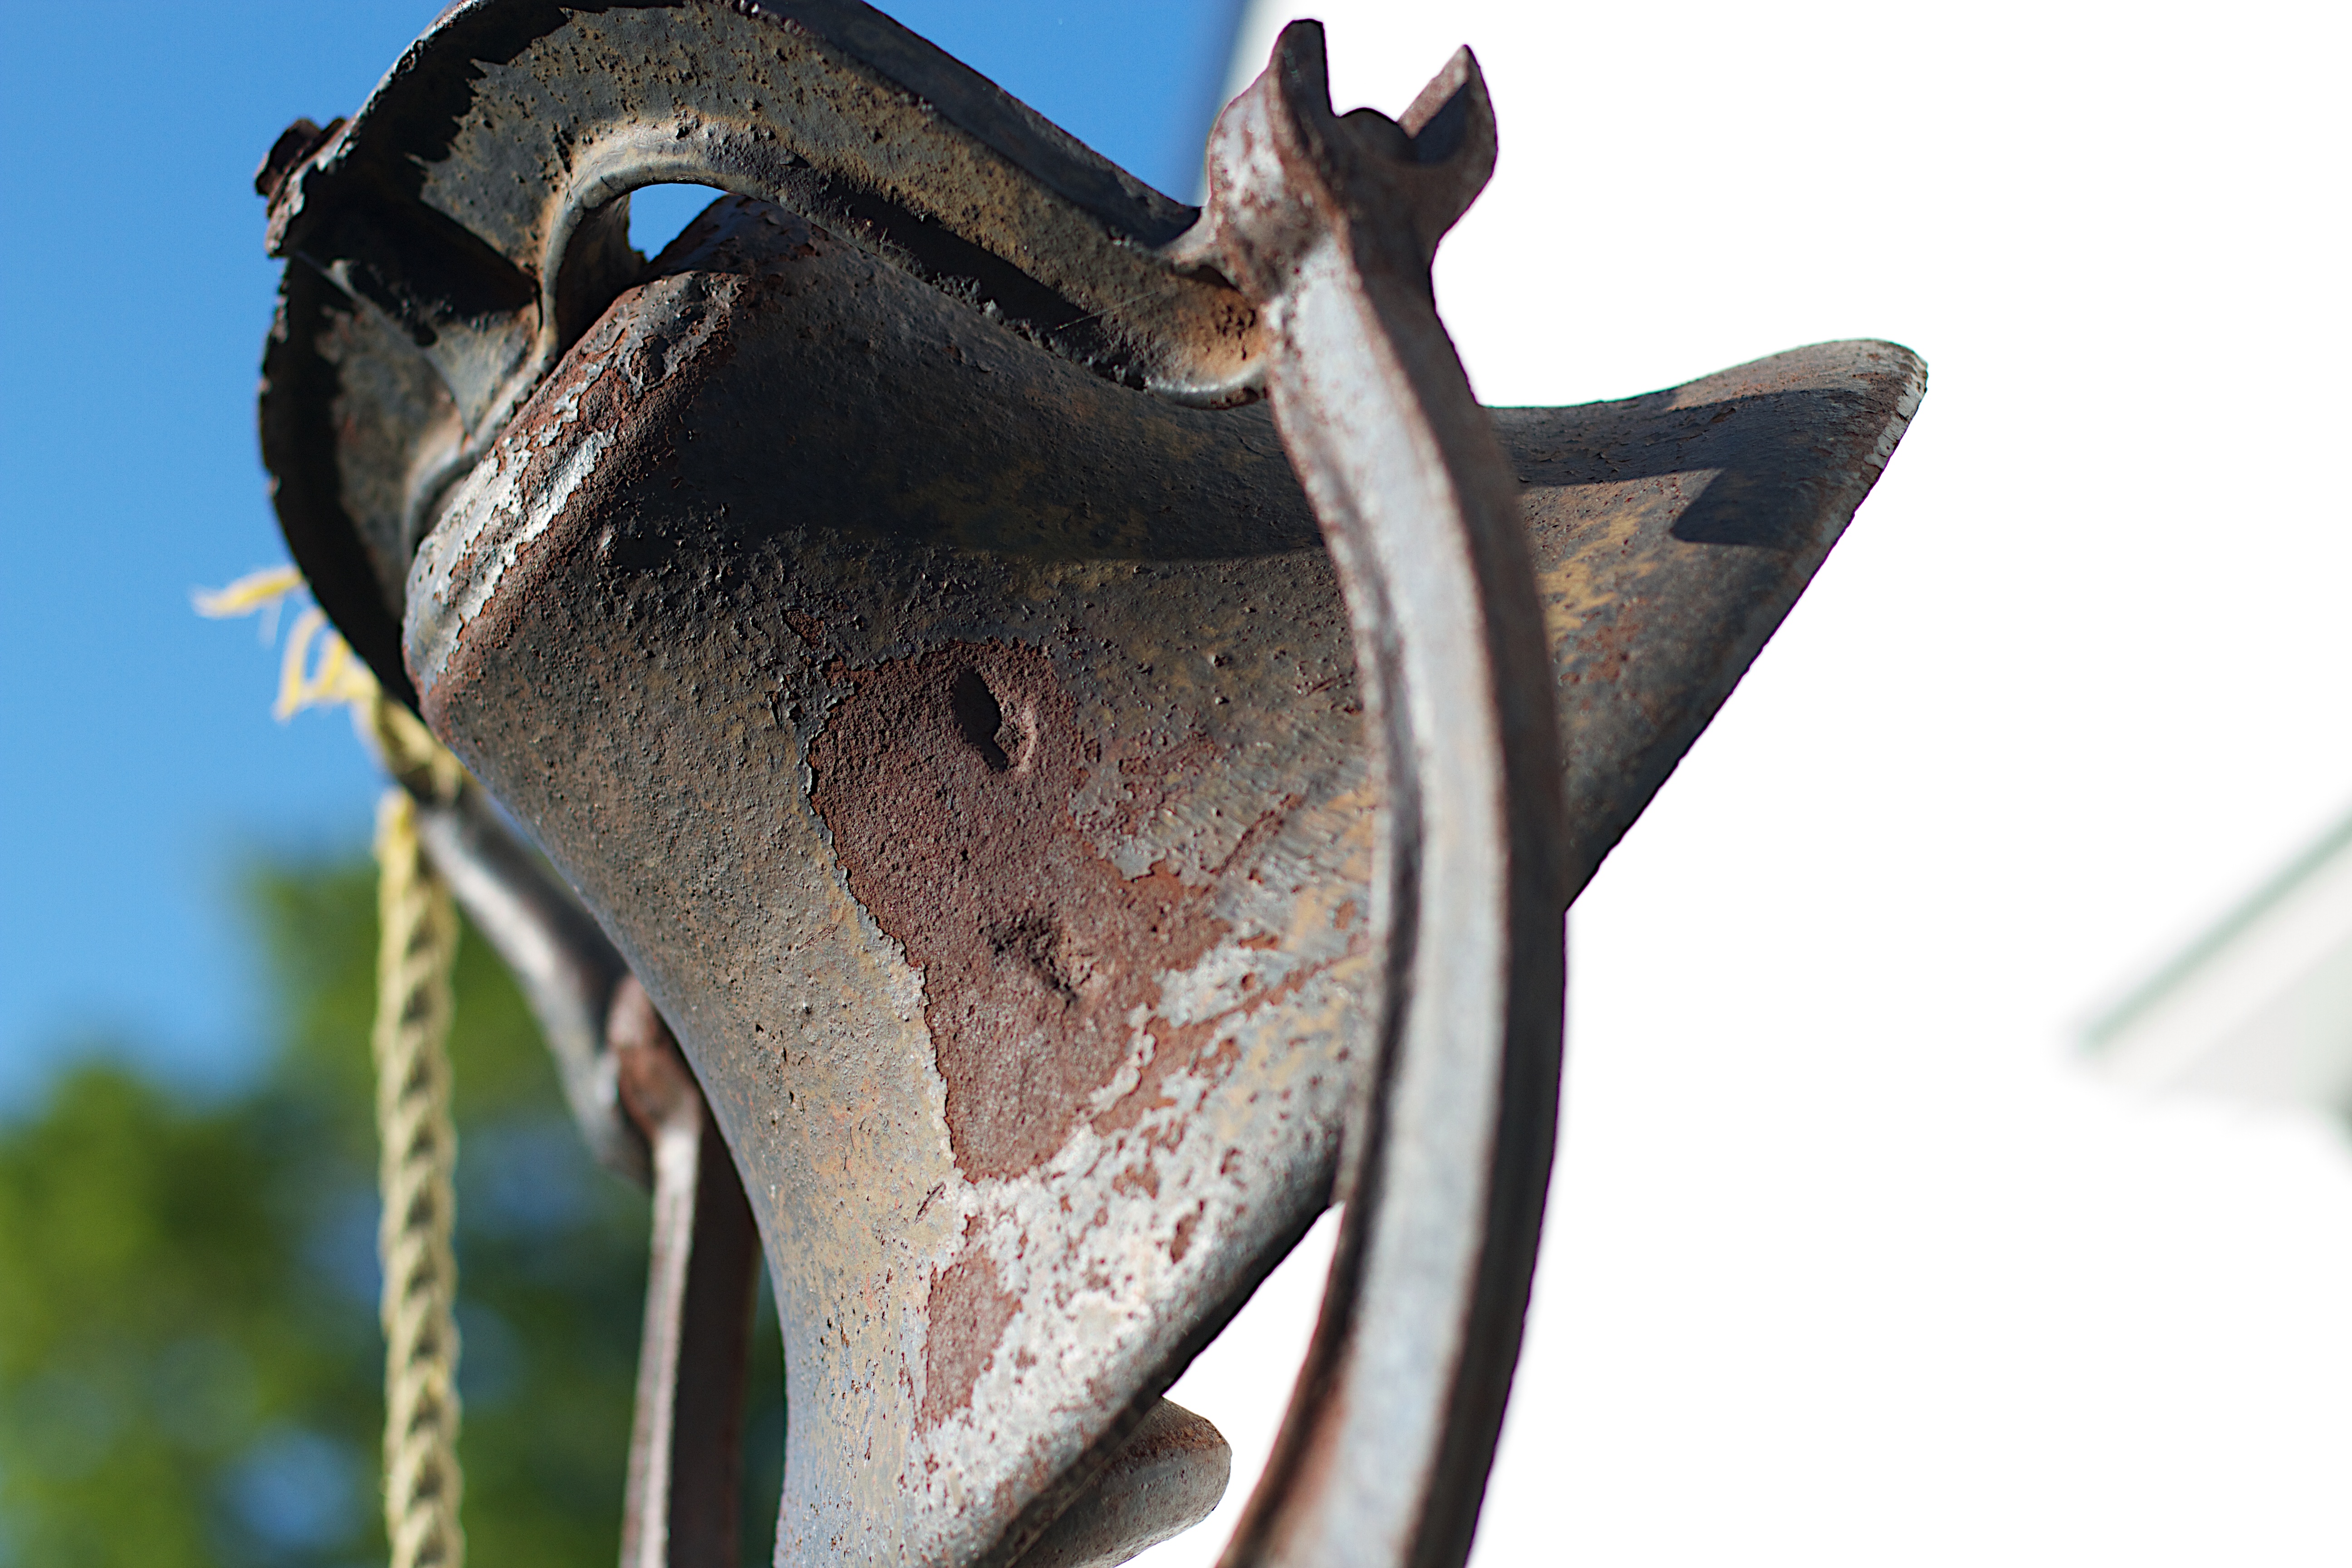
horn, fish, close up, head, bat, vermont, raildog, middlebury